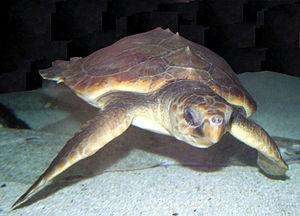
L'île Lady Elliot est la plus au sud des îles coralliennes faisant partie de la grande barrière de corail, en Australie. L'île se situe à 46 miles nautiques au nord-est de Bundaberg et couvre une superficie d'environ 40 hectares. L'île abrite une petite station d'éco-tourisme et une piste d'atterrissage, qui est desservi quotidiennement par des vols en provenance de Bundaberg, Hervey Bay, Maroochydore, Brisbane et de la Gold Coast. Lady Elliot Island Eco Resort propose une gamme de logement confortable, avec pour chaque suite, sa propre unité de retraitement des déchets conçue pour minimiser l'impact écologique sur l'île tout en faisant découvrir l'île aux touristes l'environnement et la faune saisonnière.